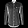
Label: Shirt